Women in Mexico

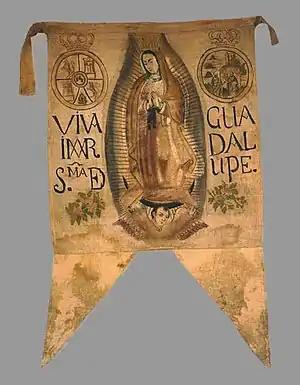
The revolutionary banner carried by Miguel Hidalgo and his insurgent army during the Mexican War of Independence

The status of women in Mexico has changed significantly over time. Until the twentieth century, Mexico was an overwhelmingly rural country, with rural women's status defined within the context of the family and local community. With urbanization beginning in the sixteenth century, following the Spanish conquest of the Aztec empire, cities have provided economic and social opportunities not possible within rural villages. Roman Catholicism in Mexico has shaped societal attitudes about women's social role, emphasizing the role of women as nurturers of the family, with the Virgin Mary as a model. Marianismo has been an ideal, with women's role as being within the family under the authority of men. In the twentieth century, Mexican women made great strides towards a more equal legal and social status. In 1953 women in Mexico were granted the right to vote in national elections.